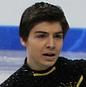
Age: 16